List of Pacific hurricane records

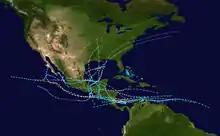
Tracks of Atlantic-Pacific crossovers on both directions

This lists all Pacific hurricanes that existed as tropical cyclones while in the Pacific Ocean east of the dateline for more than two weeks continuously. Hurricanes John and Dora spent some time in the west Pacific before dissipating. John spent eleven days west of the dateline; if that time was included John would have existed for a total of 30 days and 18 hours, while including Dora's time in the west Pacific would mean that it existed for 18 days. One Atlantic hurricane, Hurricane Joan, crossed into this basin and was renamed Miriam, giving it a total lifespan of 22 days, but not all of that was in the Pacific. 1993's Greg formed from the remnants of Tropical Storm Bret (1993). Its time as an Atlantic system is excluded.